Describe the emotion expressed in this image:  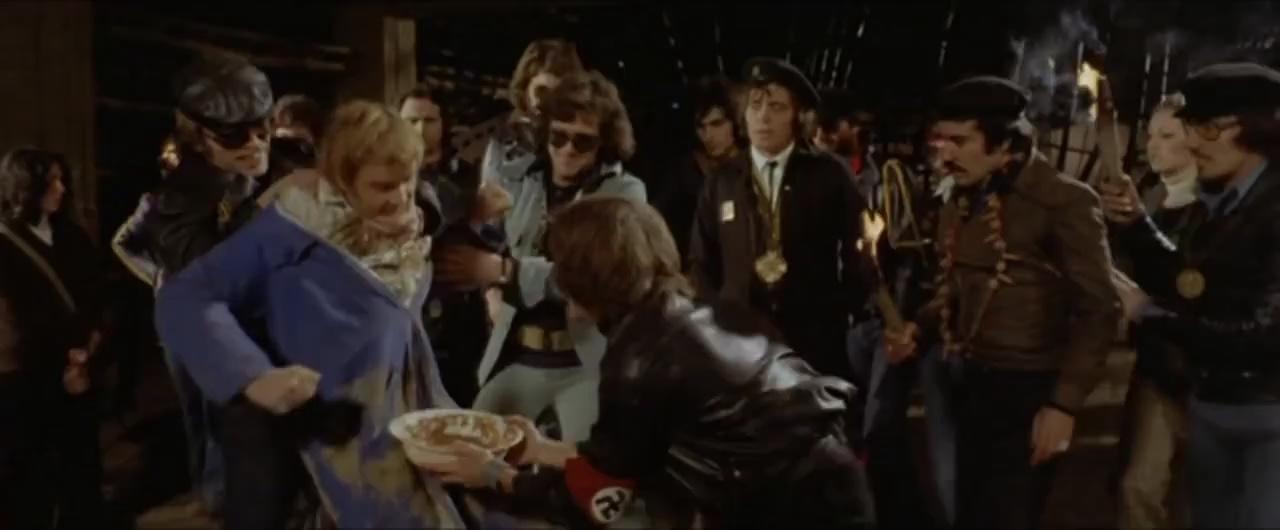
This person displays Pain, valence and arousal with low intensity.